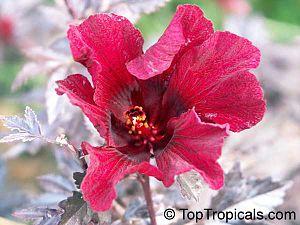
"Hibiscus acetosella est une plante à fleur de la famille des Malvaceae comme la guimauve ou l'hibiscus ""Rose de Chine"".